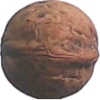
Label: walnut